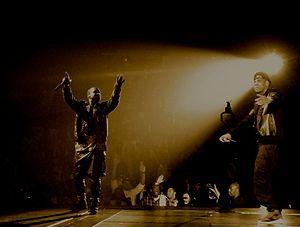
Kanye West, de son nom complet Kanye Omari West /ˈkɑːnjeɪ wɛst/, né le 8 juin 1977 à Atlanta, en Géorgie, est un rappeur, auteur-compositeur-interprète, réalisateur artistique, réalisateur et designer américain, originaire de Chicago, dans l'Illinois.